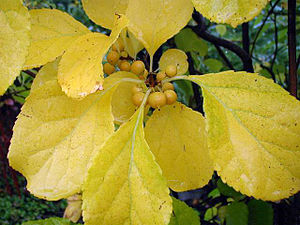
Benved-familien
Høstfarve og frugter på Amerikansk Celaster.
Høstfarve og frugter på Amerikansk Celaster.
Benved-familien er en stor familie af træer, buske og lianer med ca. 100 slægter, der især hører hjemme i de tropiske egne. Selv om blomsterne som regel er insektbestøvede, er de oftest små og grønlige. Frøene er gule eller røde. De er omgivet af en kraftigt farvet, kødfuld frøkappe. Her nævnes kun de slægter, som rummer arter, der er vildtvoksende i Danmark, eller som dyrkes her.